Will John (politician)

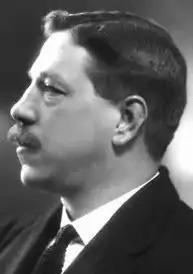
John in 1923

William John (6 October 1878 – 27 August 1955) was a Welsh Labour Party politician, and a member of parliament (MP) for thirty years.